C. G. Conn

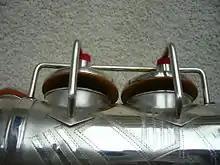
Conn "Res-O-Pads" fitted to the bell-keys on a Selmer 'Pennsylvania Special' alto saxophone, made by Kohlert (Czechoslovakia) in 1938. Note that this instrument has rolled toneholes and that the edge of the pad extends over the rim of the key-cup

Between 1920 and 1947, all professional-grade saxophones manufactured by C. G. Conn had rolled toneholes. In the early 1930s, C. G. Conn developed a unique type of saxophone pad called "Conn Res-o-Pads", which were specifically designed for use on saxophones with rolled toneholes. Conn Res-O-Pads have an internal metal reinforcing ring which is hidden under the leather covering around the circumference of the pad. Their most notable feature is that the diameter of the pad extends over the rim of the key-cup, thereby giving a slightly wider surface area for the rolled tone-hole to seal onto. Rim impressions from Res-o-Pads are minimal and unlike standard pads they cannot be "floated" in. Though designed to fix into key-cups purely via friction, most saxophone repairers glue them in place using shellac or hot melt adhesive. Res-o-Pads can be challenging to size correctly because (unlike standard saxophone pads which come in 0.5 mm size steps) they are only available in 1/32nds of an inch sizes which may not always correspond closely to key-cup diameters. Newly produced Conn Res-o-Pads are still available from specialist suppliers and are favored by some saxophone collectors because they give a fully authentic look and feel to vintage saxophones with rolled toneholes e.g. those made by Conn, Kohlert and Keilwerth. However, it is possible to fit standard pads to any saxophone with rolled toneholes (and many people do) without any noticeable disadvantage regarding the quality of sound produced.